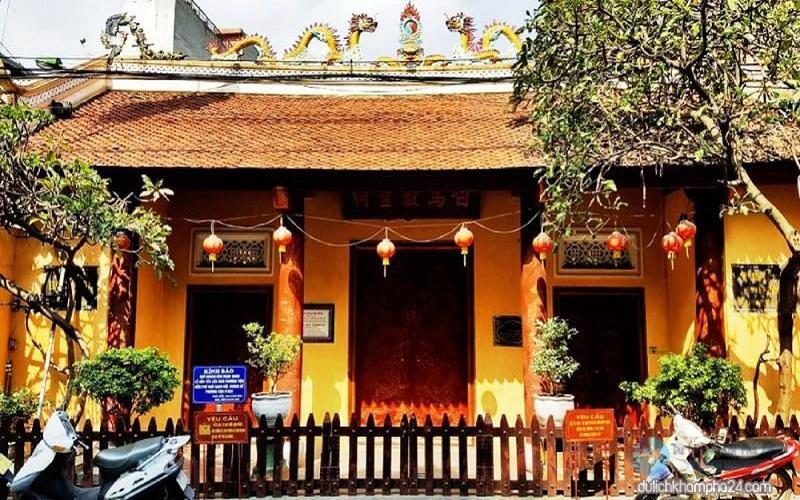
ở phía trước hiên của ngôi nhà là sự xuất hiện của dãy đèn lồng